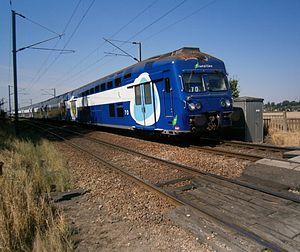
La rame VB 2N 7O roule sur la ligne de Saint-Cyr à Surdon, au passage à niveau n° 24, à Richebourg (78). Elle assure une mission Transilien N, de Dreux à Paris-Montparnasse.
La ligne N du Transilien, plus souvent simplement dénommée ligne N, est une ligne de trains de banlieue qui dessert l'ouest de l'Île-de-France. Elle relie Paris-Montparnasse à Mantes-la-Jolie, Dreux et Rambouillet.